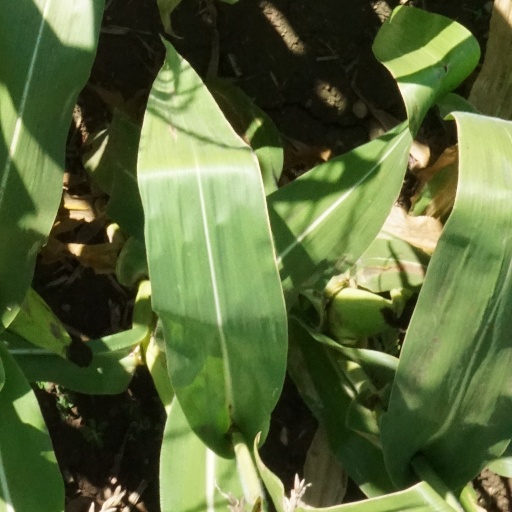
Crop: maize; corn